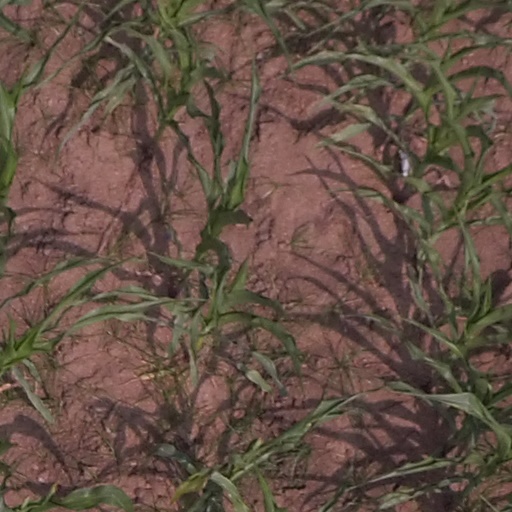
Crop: maize; corn